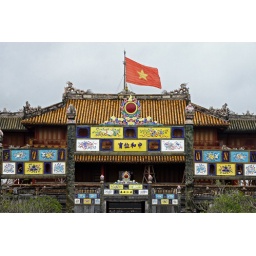
The yellow roof referes to the colour of the Emperor. Citadel in Hue, Vietnam